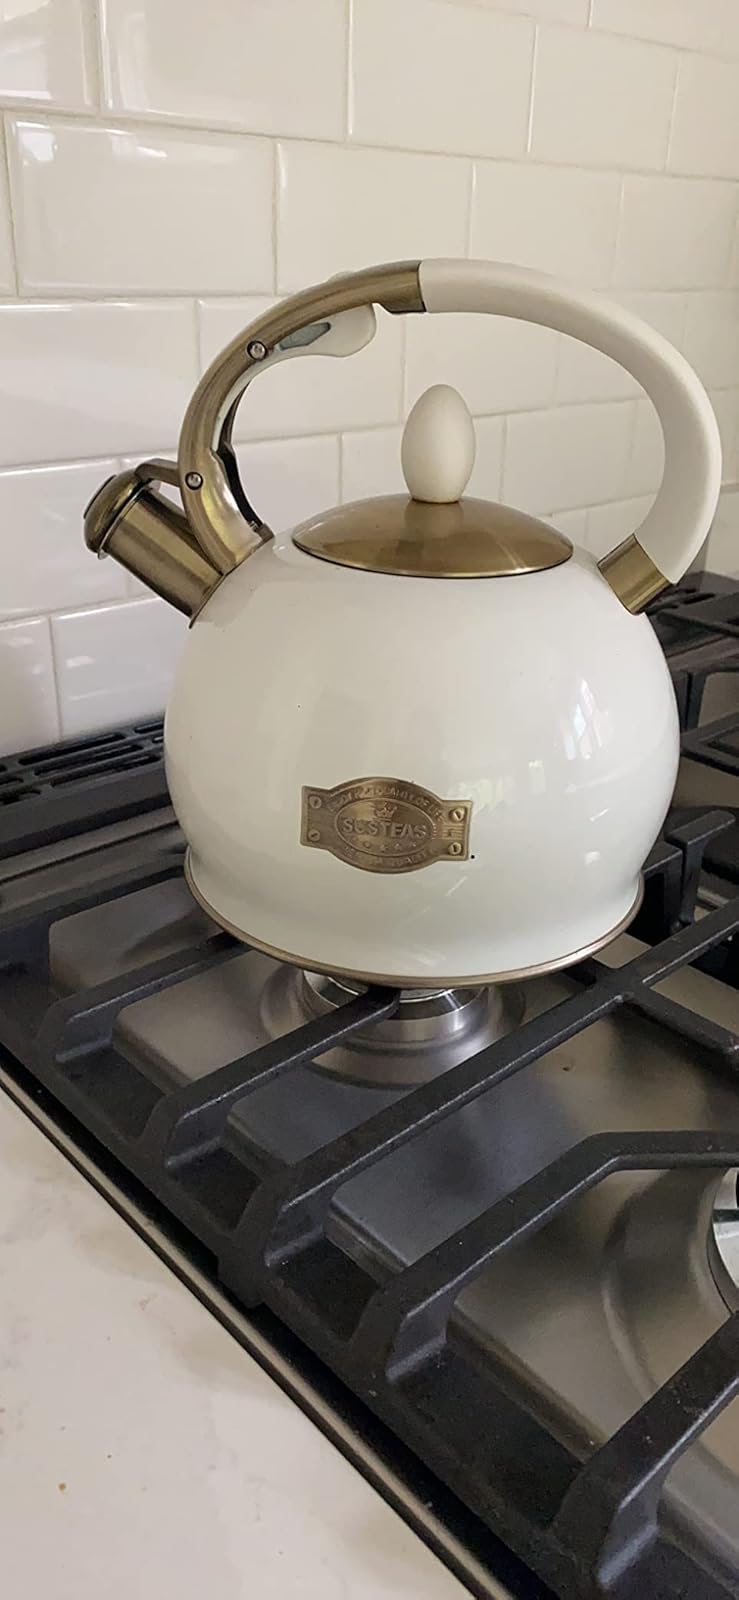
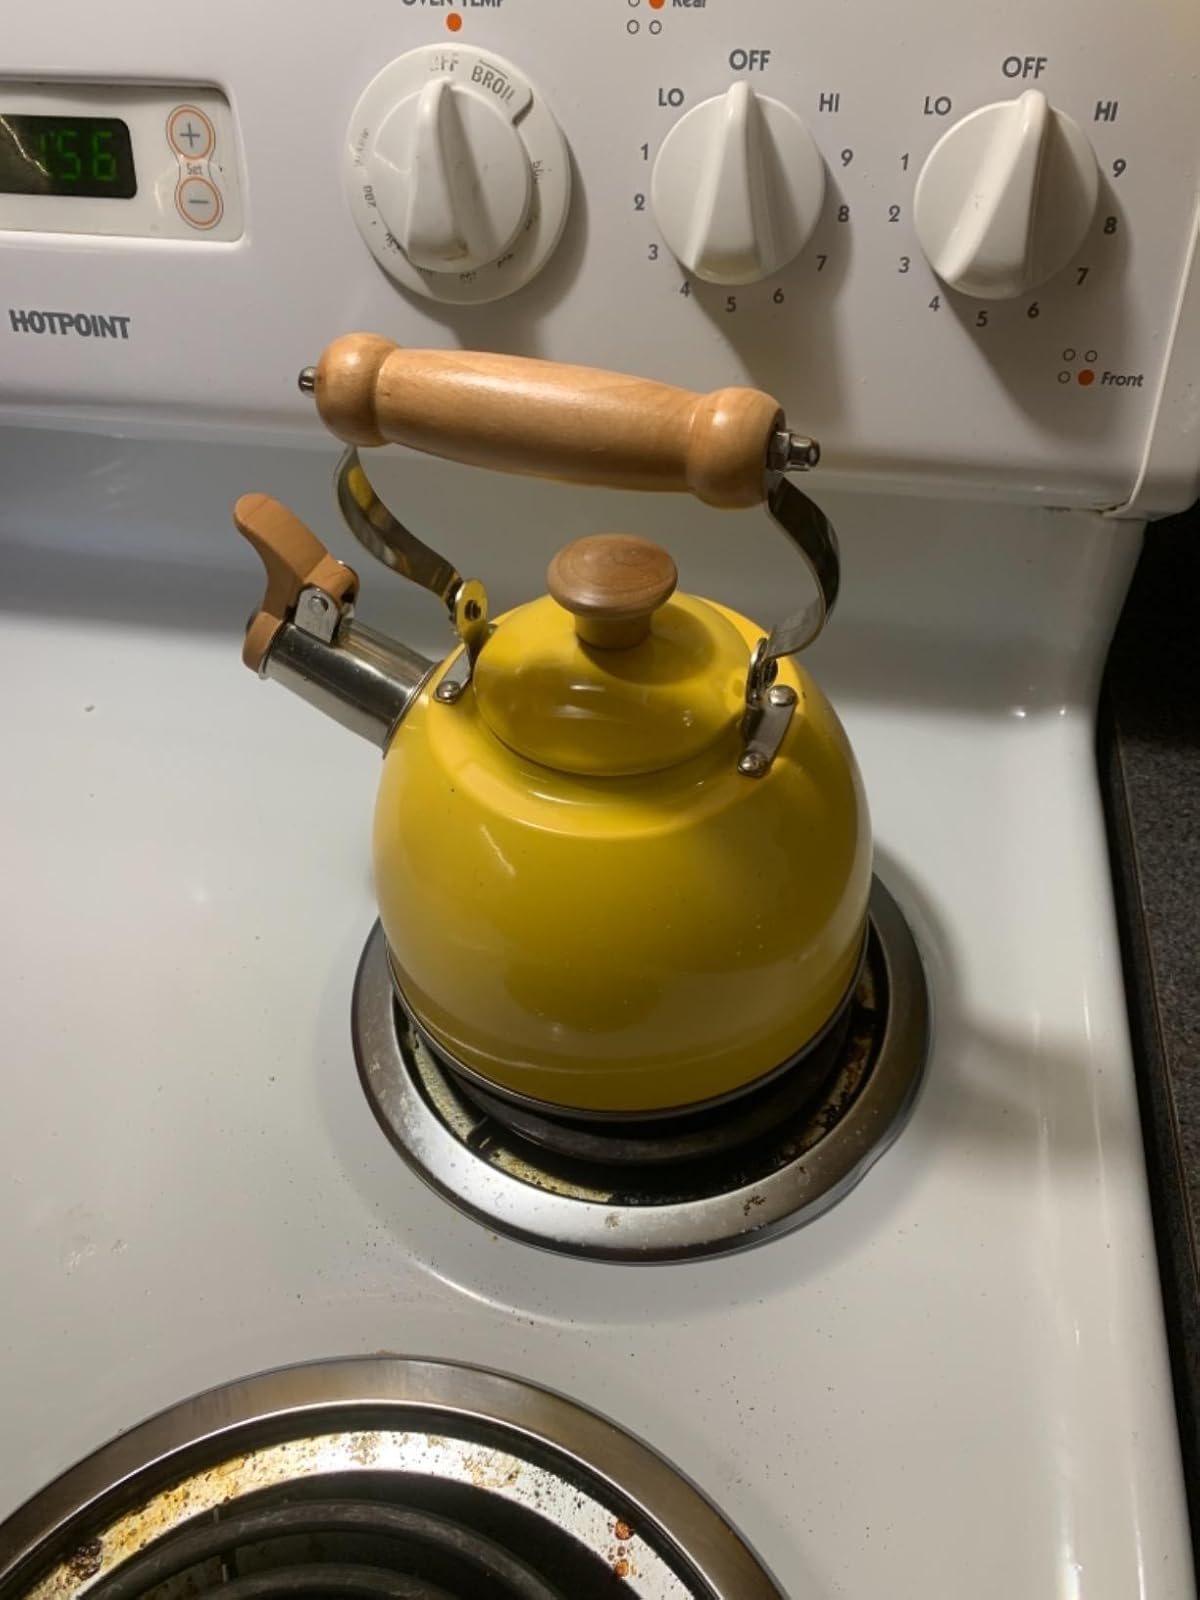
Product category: items_kettle
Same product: no